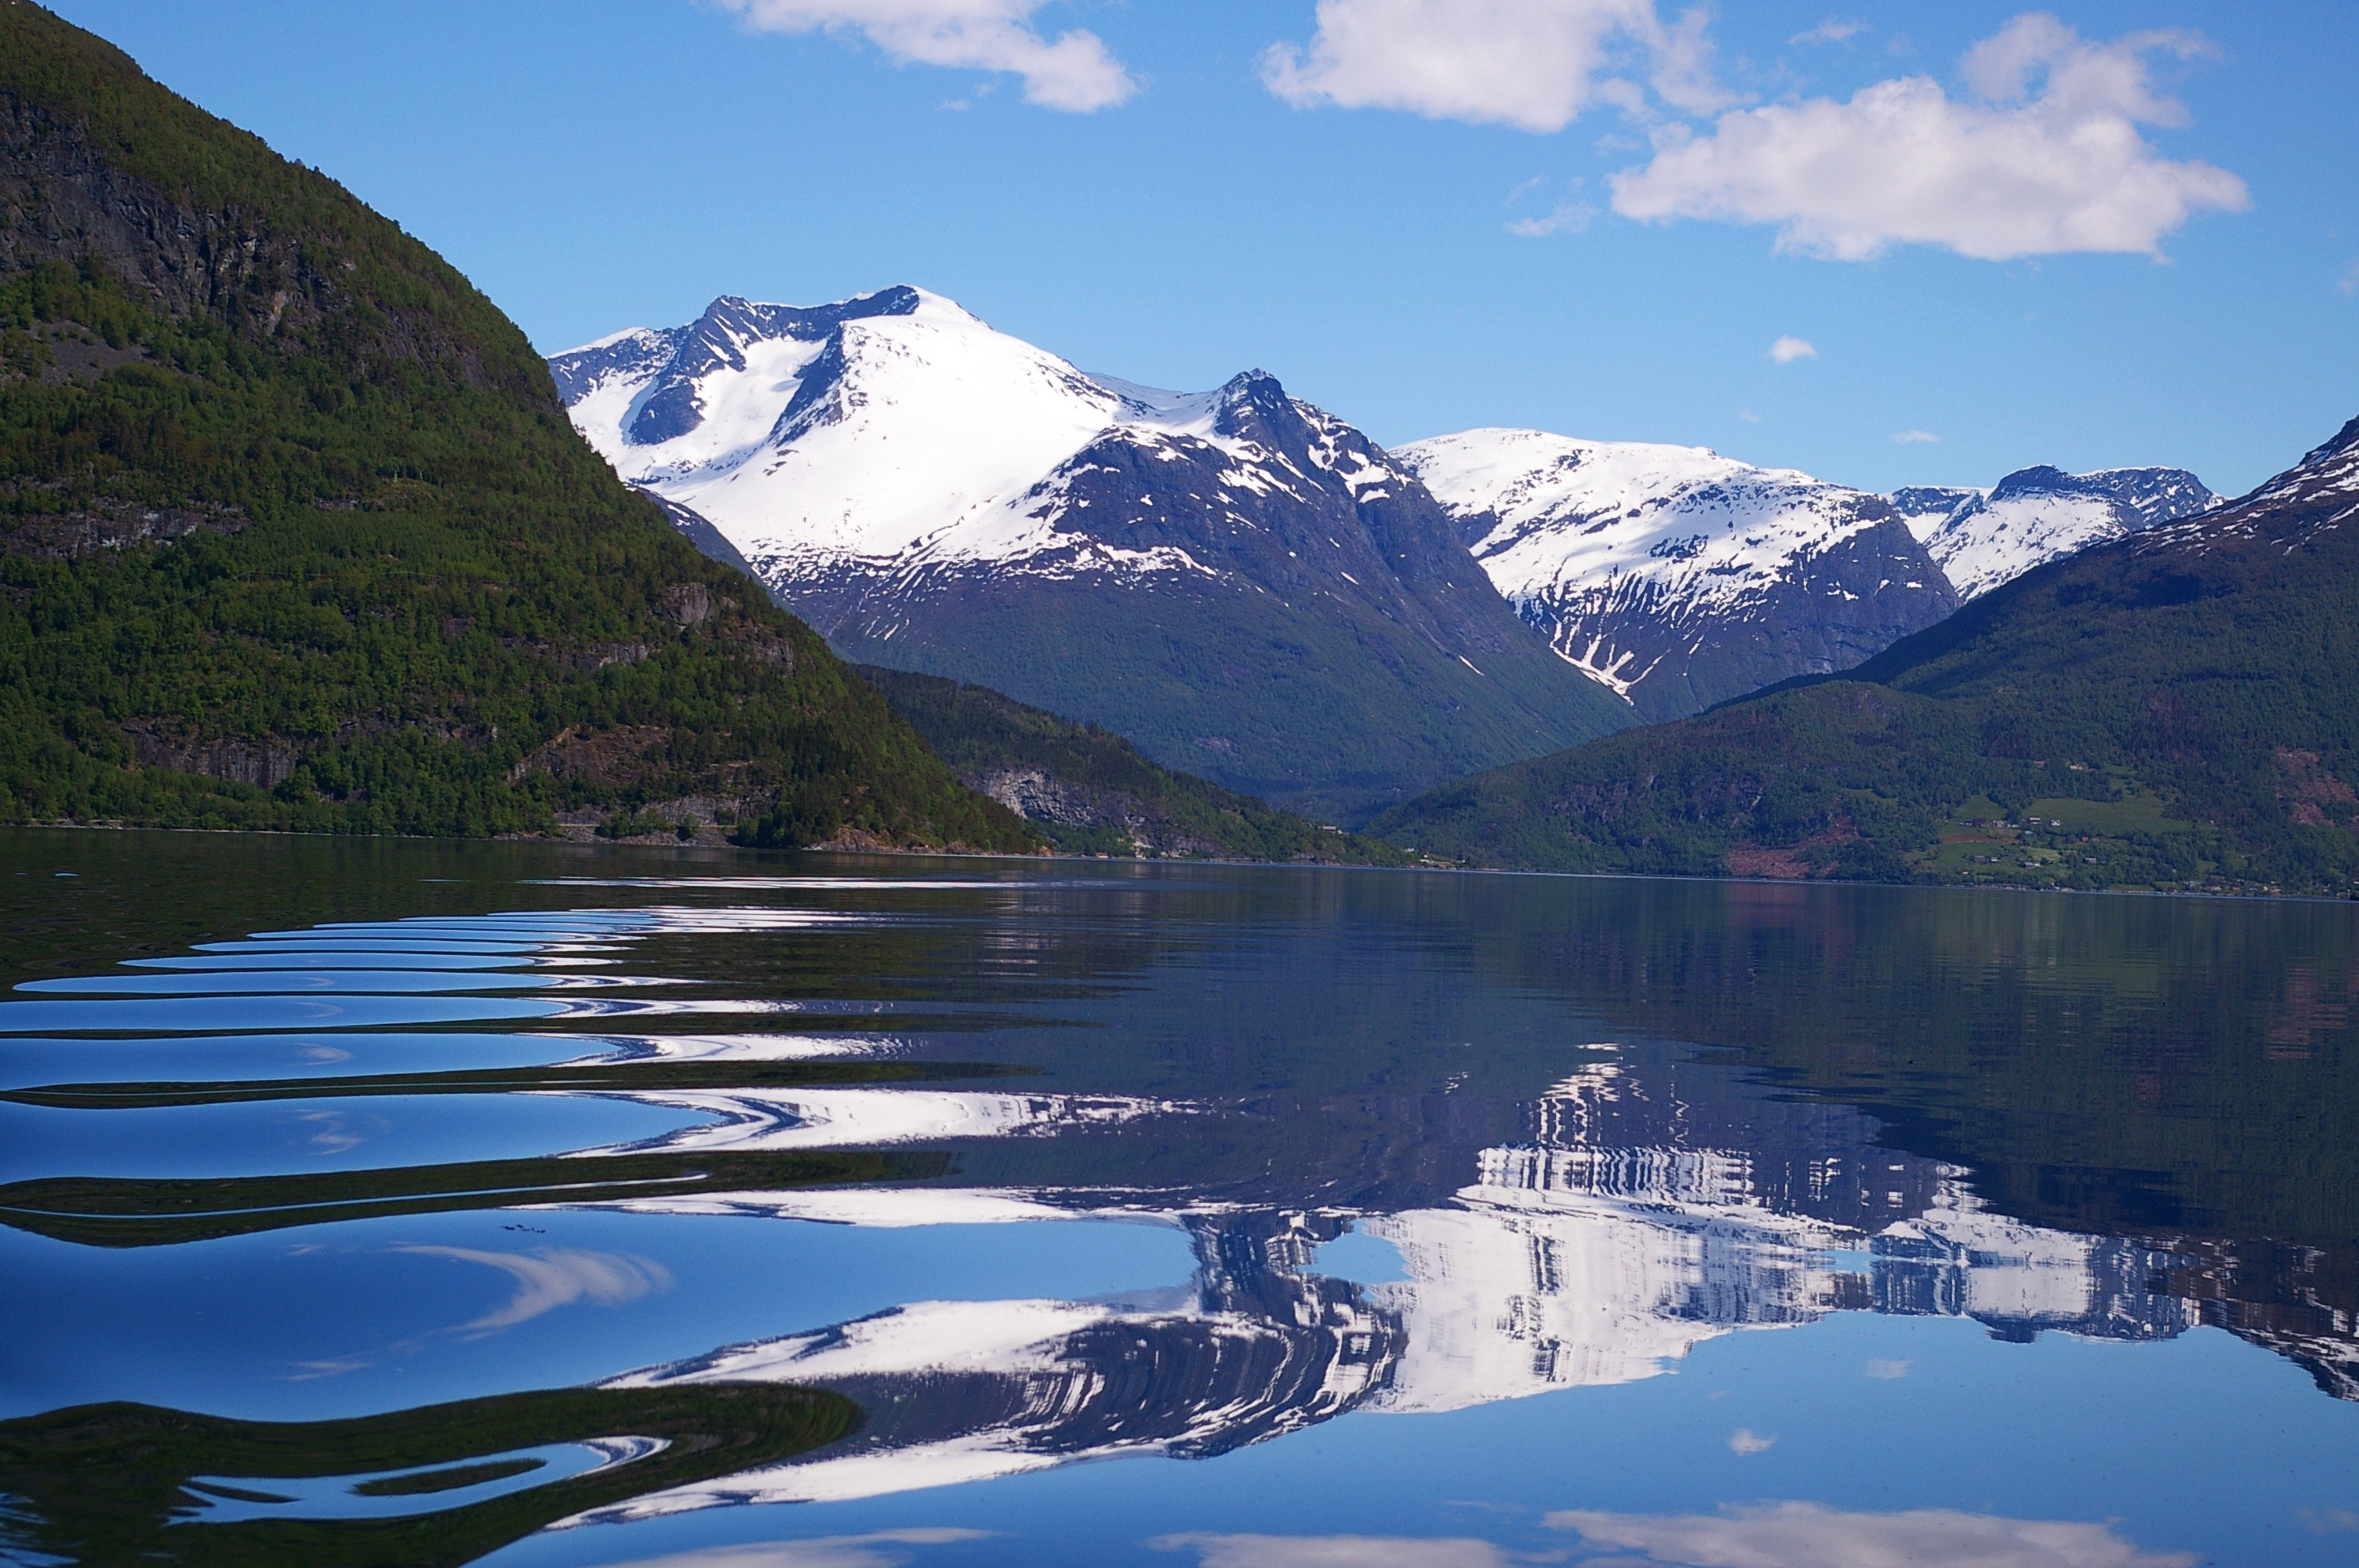
landscape, water, nature, wilderness, mountain, snow, cold, sky, hill, lake, mountain range, spring, reflection, holiday, snowy, blue, fjord, rest, reservoir, fish, summit, body of water, blue sky, sunny, north, mountains, alps, fell, loch, norway, mirroring, recovery, snow cover, landform, tarn, clear air, white clouds, fjordlandschaft, geographical feature, mountainous landforms, glacial landform